1980–81 NBA season

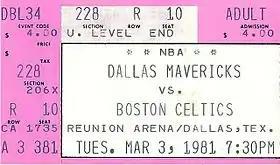
A ticket for a March 1981 game between the Dallas Mavericks and the season's eventual champions Boston Celtics.

Teams in bold advanced to the next round. The numbers to the left of each team indicate the team's seeding in its conference, and the numbers to the right indicate the number of games the team won in that round. The division champions are marked by an asterisk. Home court advantage does not necessarily belong to the higher-seeded team, but instead the team with the better regular season record; teams enjoying the home advantage are shown in italics. Note that in the Western Conference, the lower seeded team won every series.